John D. Keenan

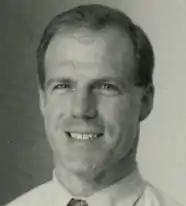
Portrait of John D. Keenan

John D. Keenan (born April 4, 1965) is an American attorney and politician who has served as the president of Salem State University since 2017. He was the Massachusetts State Representative for the 7th Essex district, which consists of his hometown of Salem, from 2005 to 2014. He is a Democrat. Prior to serving in the Massachusetts legislature, he was assistant district attorney of Essex County and city solicitor of Salem.